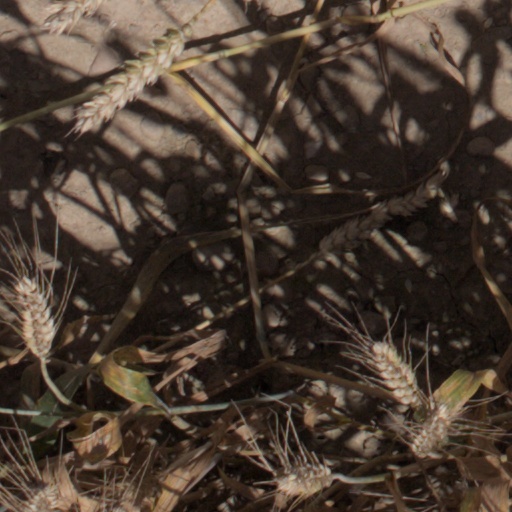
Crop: wheat